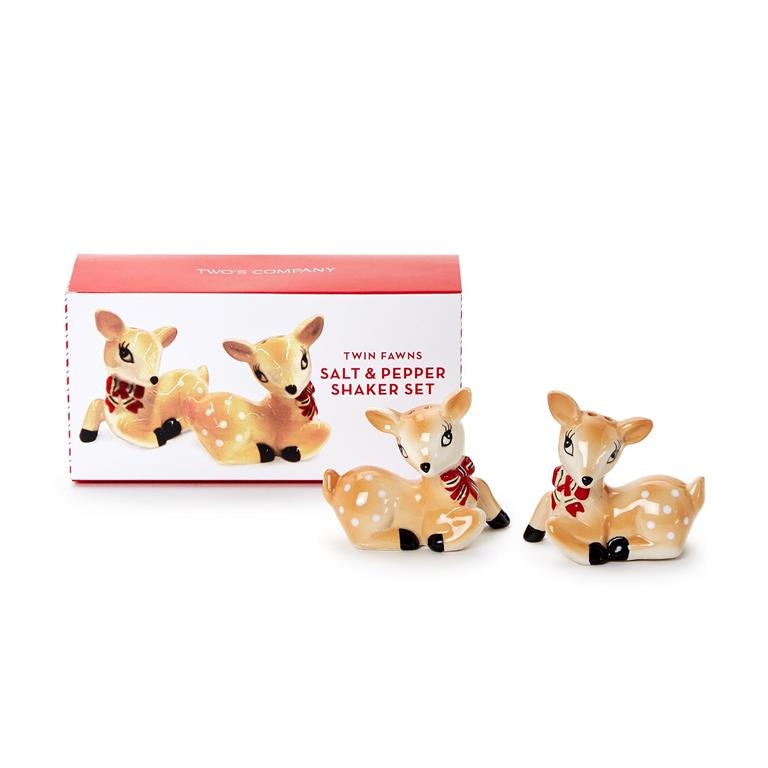
Vintage Deer Hand-Painted Salt and Pepper Shaker Set in Gift Box
Add a touch of nostalgia to your dinner table this season with our vintage-inspired salt and pepper shaker set. Each adorable deer is hand-painted with sweet faces that are bound to bring smiles to you and your guests this season. Material: Stoneware Dimensions: 3" W x 1 1/2" D x 2 1/2" H gift box: 3 1/2" W x 3 1/4" D x 2 3/4" H
Brand: Two's Company
Category: Home & Garden > Kitchen & Dining > Tableware > Condiment Shakers > Shaker Sets